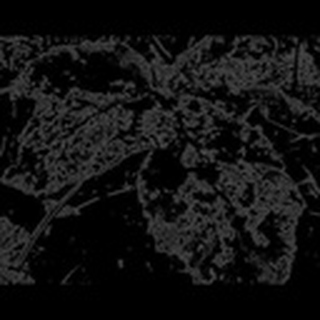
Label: cotton_powdery_mildew